Erik Gjems-Onstad

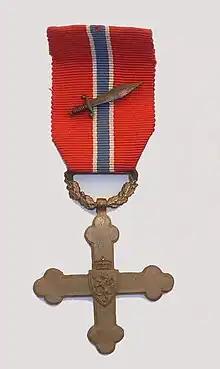
Gjems-Onstad was awarded the War Cross, Norway's highest decoration, for his efforts in the war.

In 1944 Gjems-Onstad was promoted to second lieutenant ("fenrik"). He was appointed Member of the Order of the British Empire in 1941, and decorated with the Haakon VII 70th Anniversary Medal in 1942, the St. Olav's Medal With Oak Branch in 1944, the Defence Medal, War Medal 1939–1945, 1939–1945 Star and the Norwegian Defence Medal in 1945 and the Norwegian War Cross with Sword in 1947. As such he was one of Norway's highest decorated war heroes.